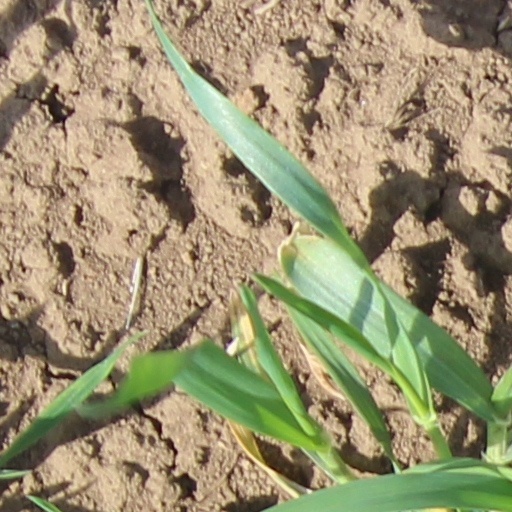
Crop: wheat